Cedar Hill (Buena Vista, Virginia)

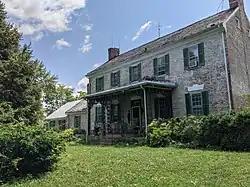
View of the North side of Cedar Hill from the front lawn

Cedar Hill, also known as Cress Farm, is a historic home and farm located near Buena Vista, Rockbridge County, Virginia. The Federal style dwelling was built about 1821.